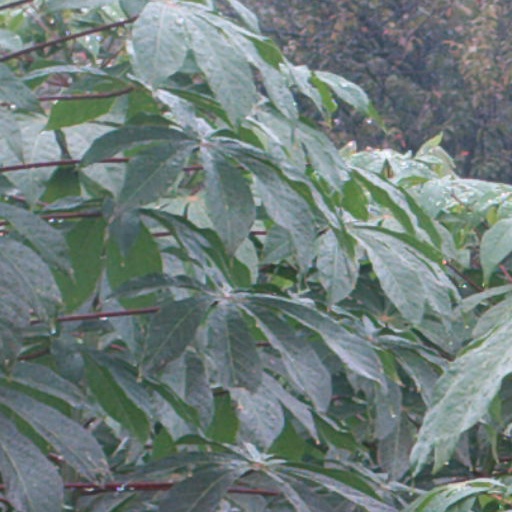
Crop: cassava